Richard Spruce

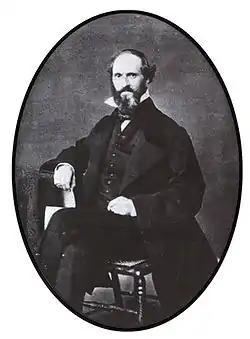

Richard Spruce (10 September 1817 – 28 December 1893) was an English botanist specializing in bryology. One of the great Victorian botanical explorers, Spruce spent 15 years exploring the Amazon from the Andes to its mouth, and was one of the very first Europeans to observe many of the places where he collected specimens. Spruce discovered and named a number of new plant species, and corresponded with some of the leading botanists of the nineteenth century.